Saint Louis University Mental Status Exam

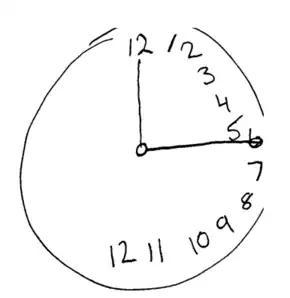
The SLUMS exam requires an individual to draw a clock

The SLUMS includes 11 questions and is scored on a scale of 1-30. The SLUMS exam requires the individual being tested to perform various tasks, including the following: